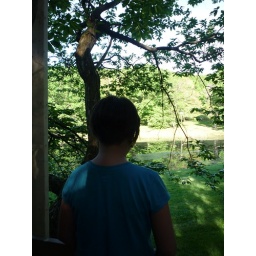
Rachel up in the tree house that is still being built.